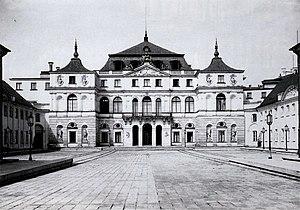
Le palais de Brühl, aussi connu sous le nom de Palais Sandomierski était un château situé sur la Place Piłsudski à Varsovie en Pologne. Il était l'un des plus grands palais de Varsovie, et l'un des plus emblématiques du style rococo de l'entre-deux guerres. Il a été détruit en 1944.